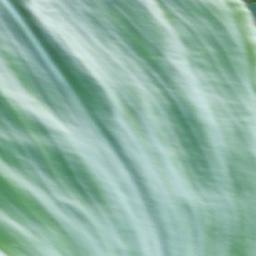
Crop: corn
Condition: (maize)_healthy